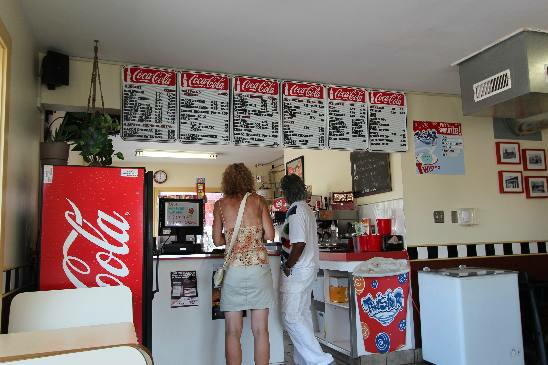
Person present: Yes